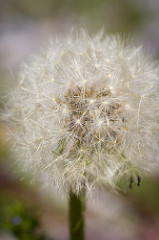
Flower: dandelion